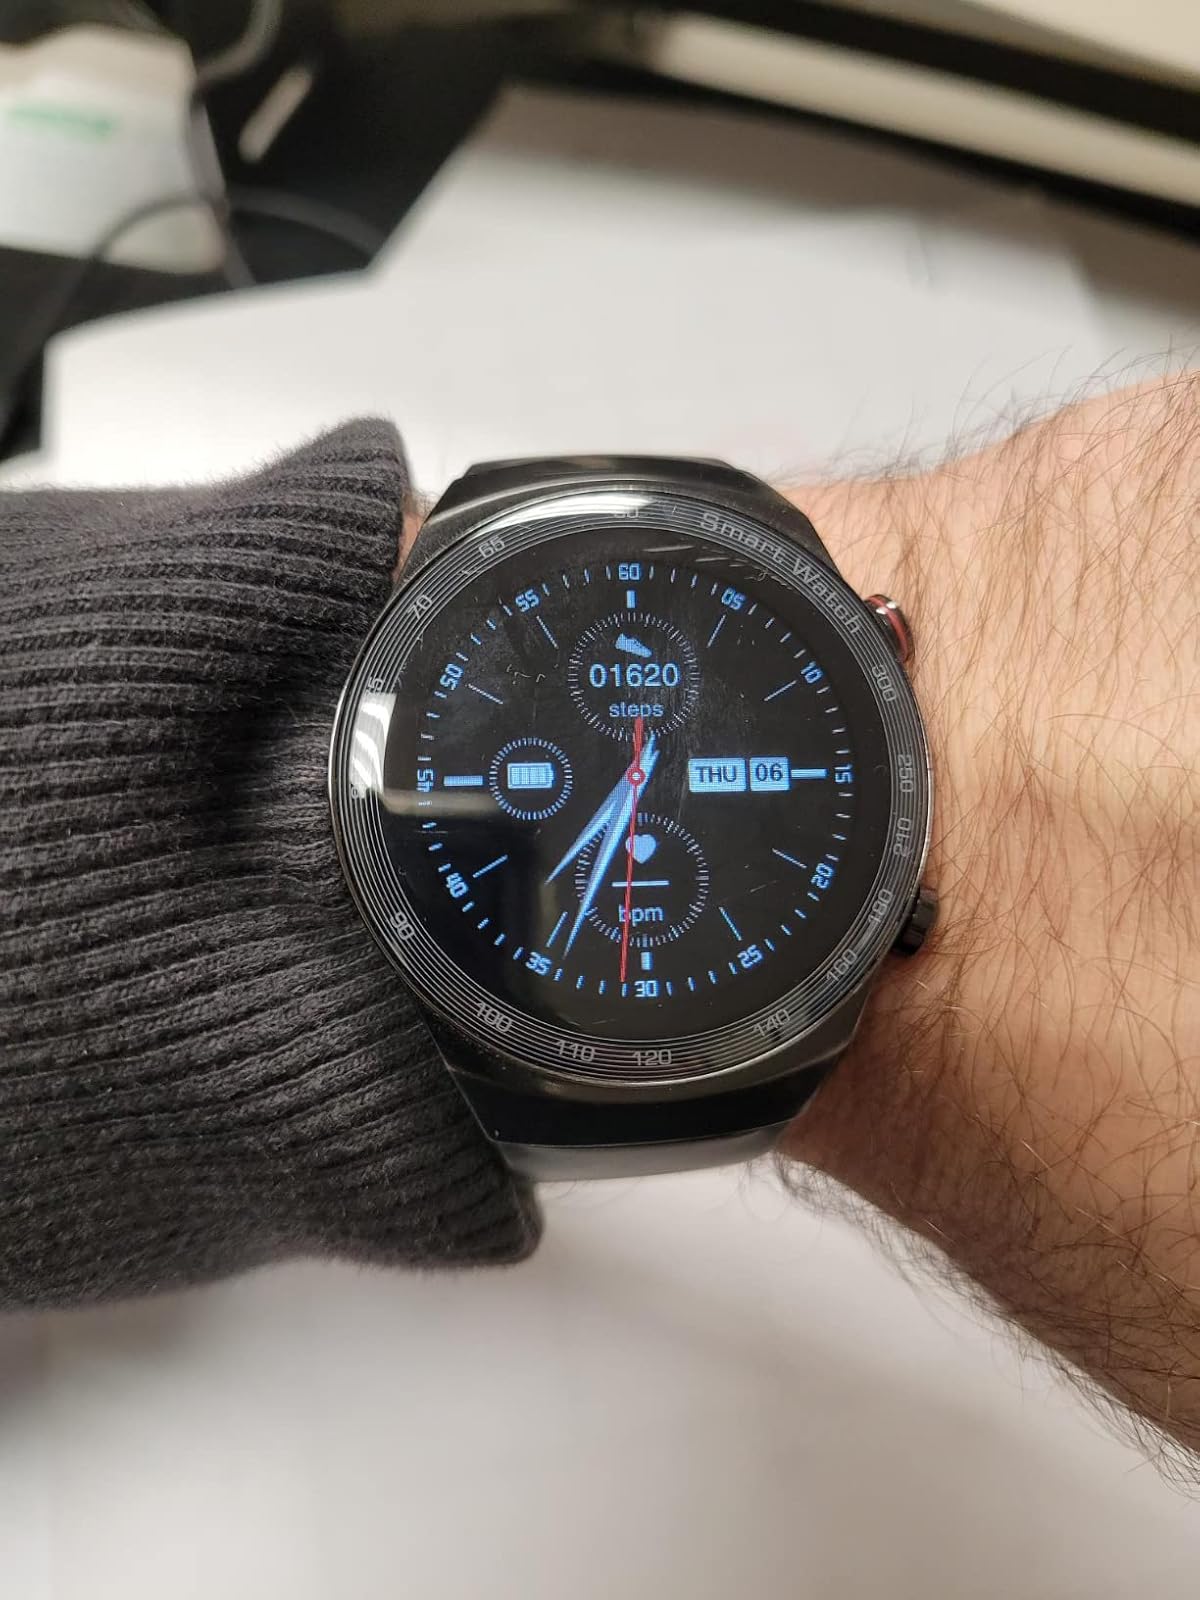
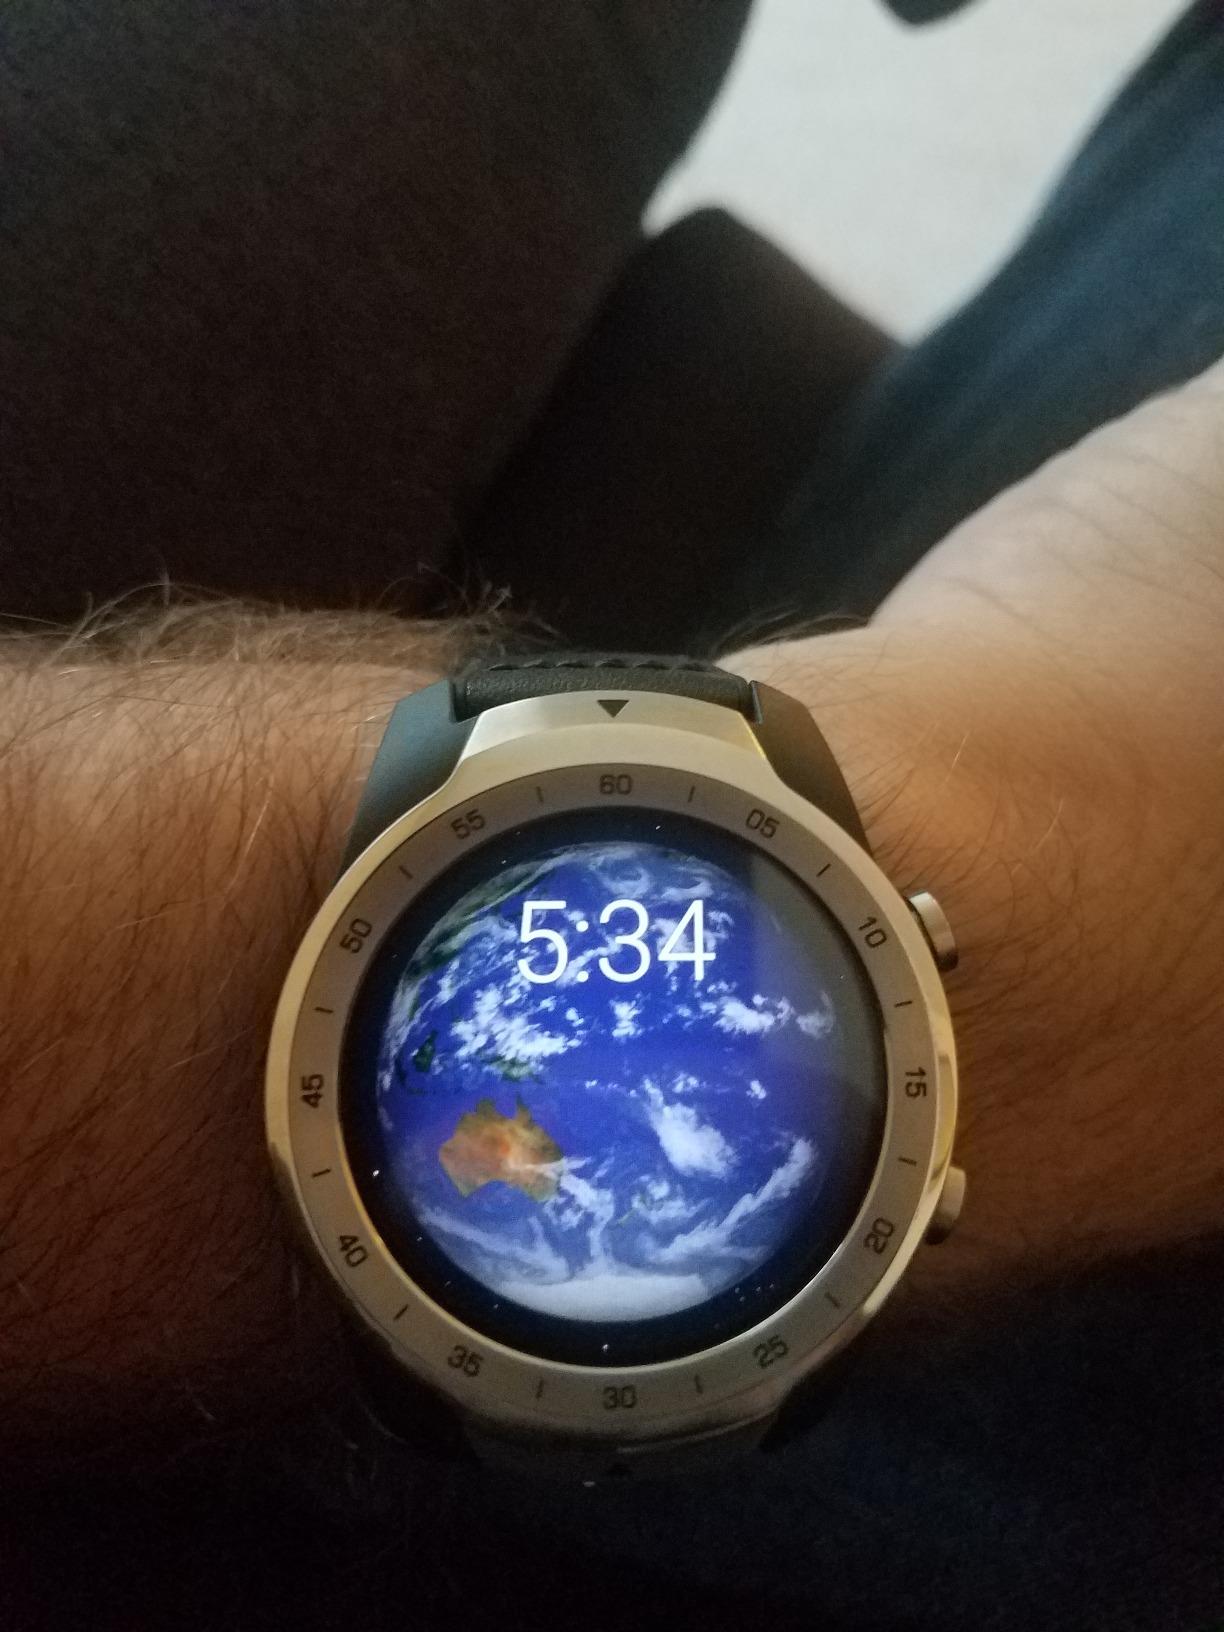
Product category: smartwatch
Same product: no